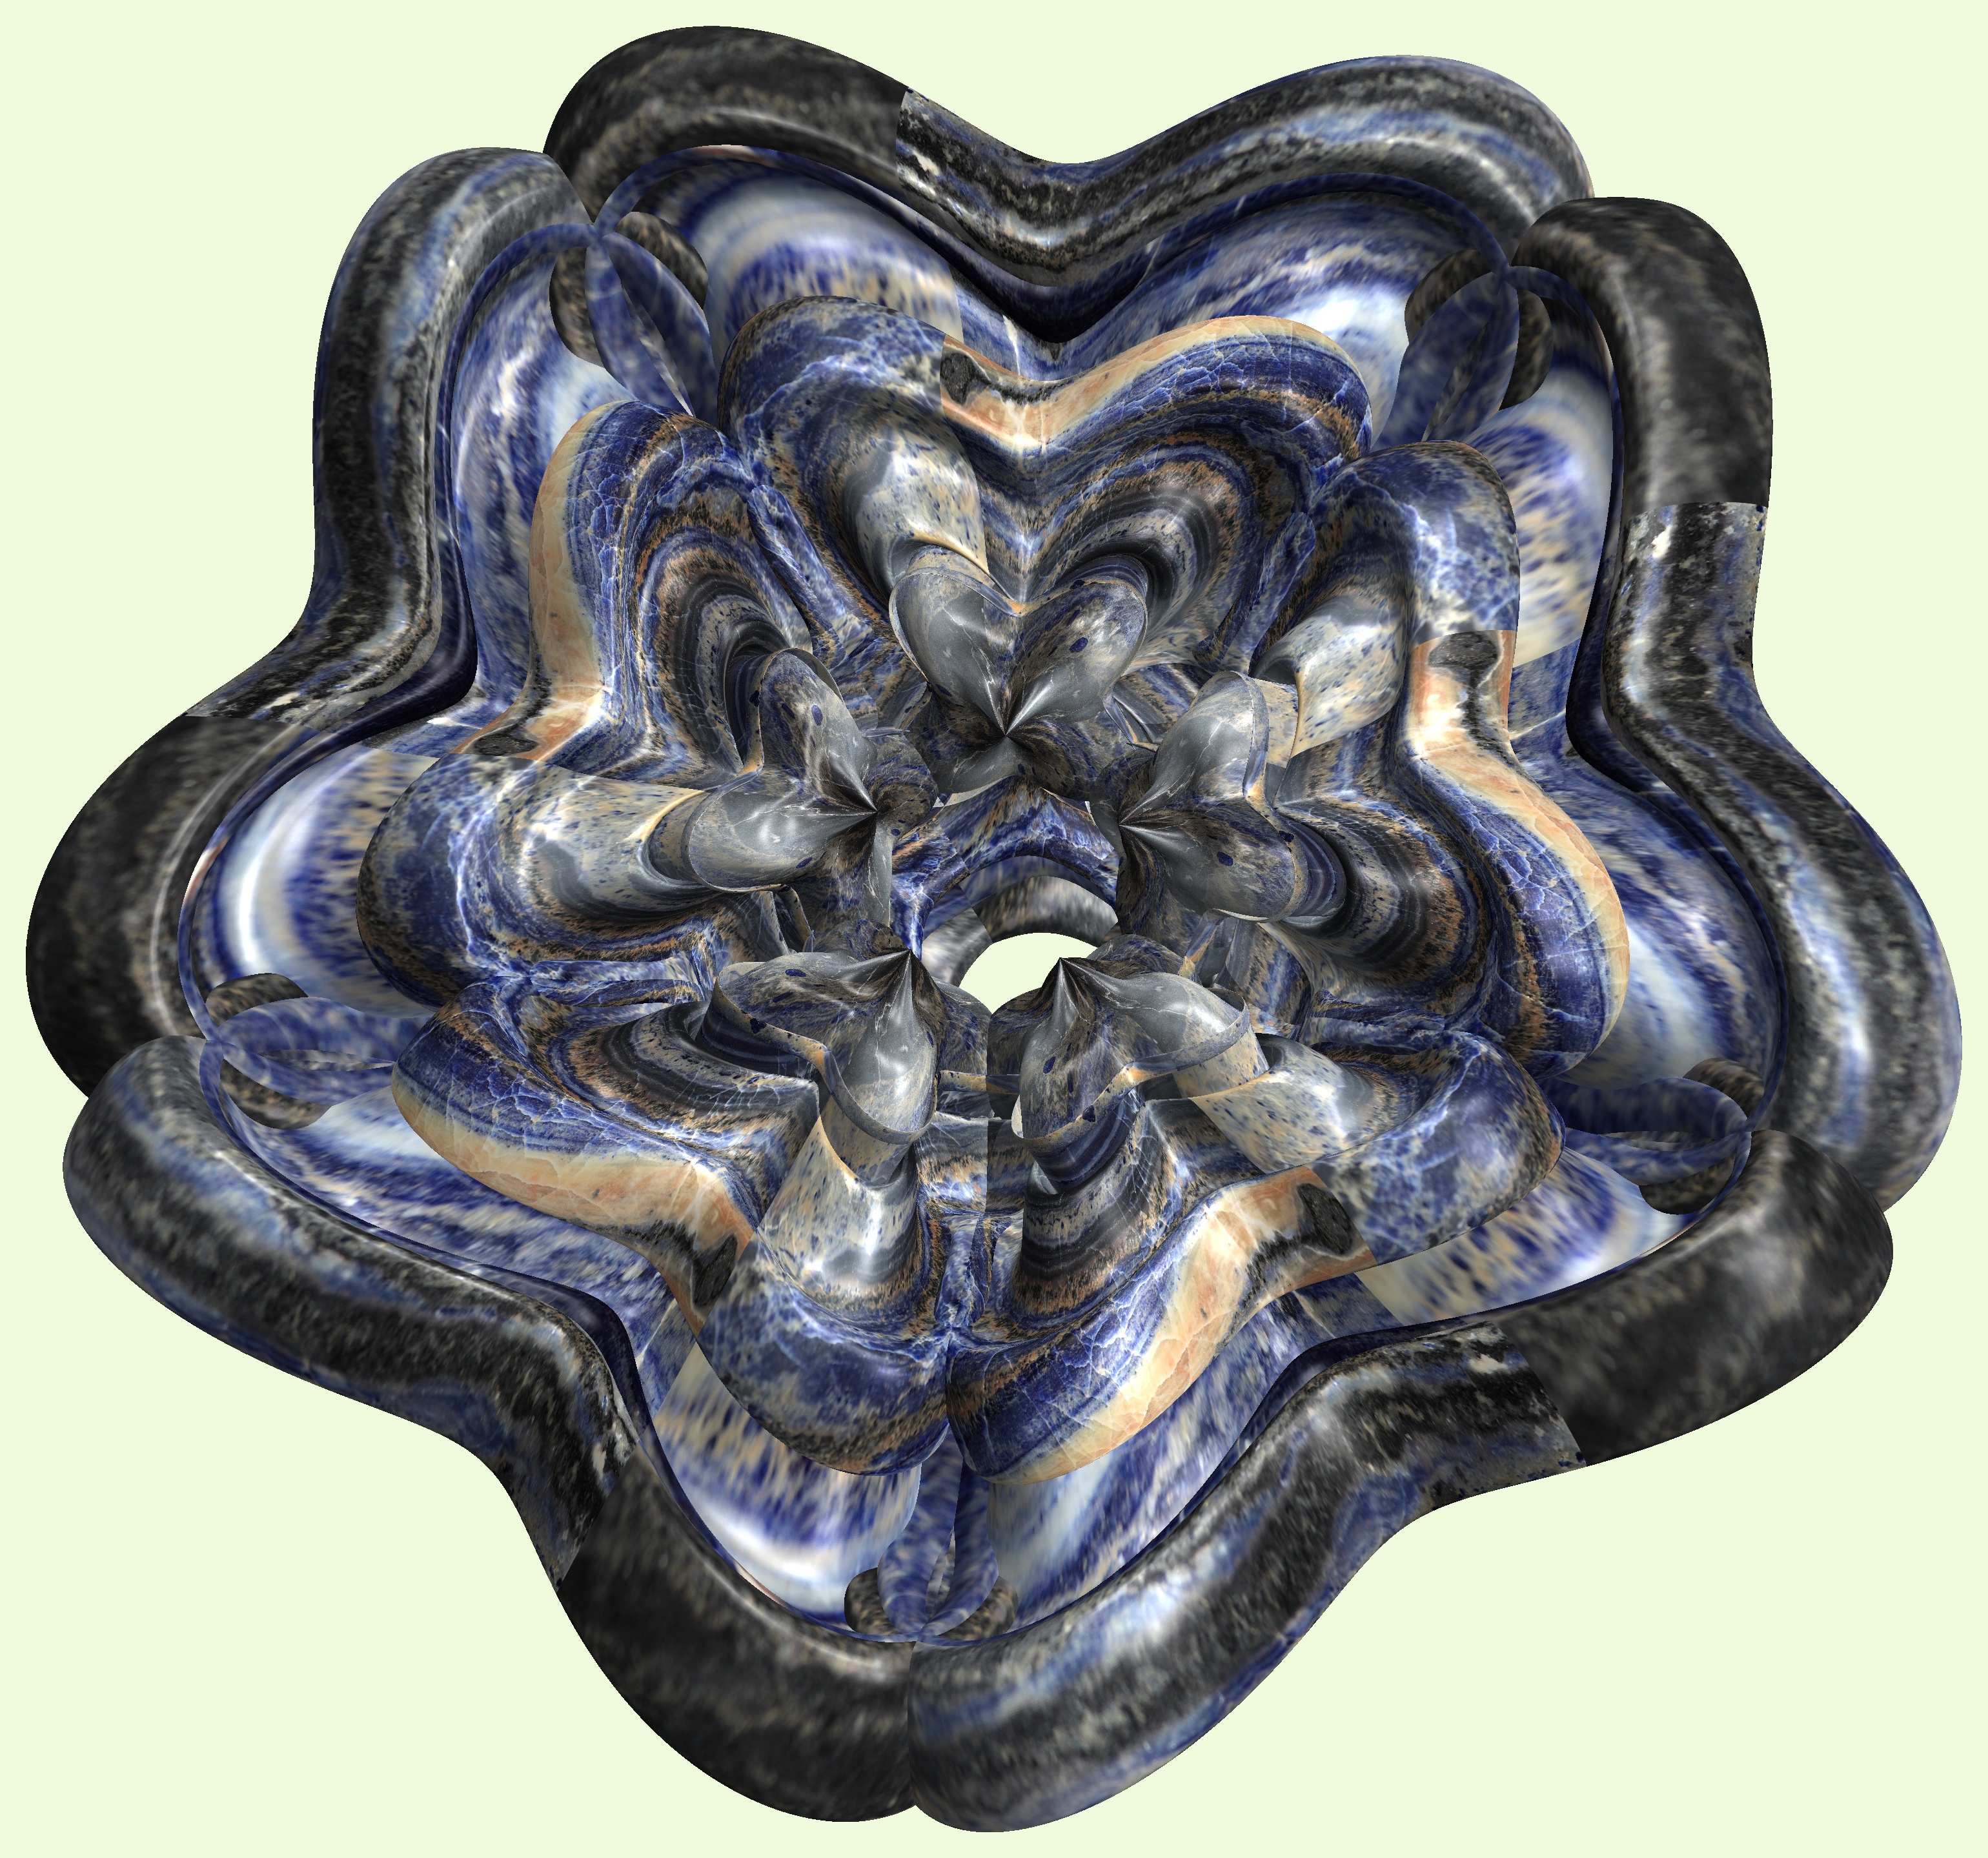
structure, texture, cup, pattern, sculpture, art, figure, design, symmetry, 3d, graphic, carving, mathematica, cg, parametricplot3d, code, program, algorithm, abstruct, mapping, stone carving